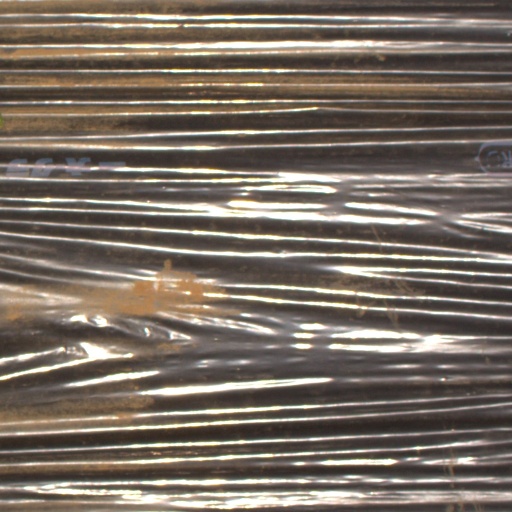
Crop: Jerusalem artichoke